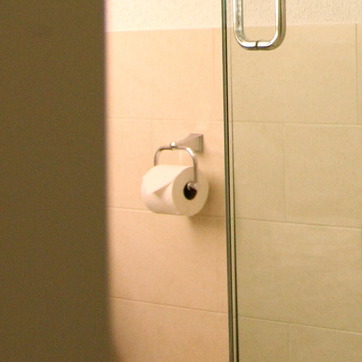
Material: paper